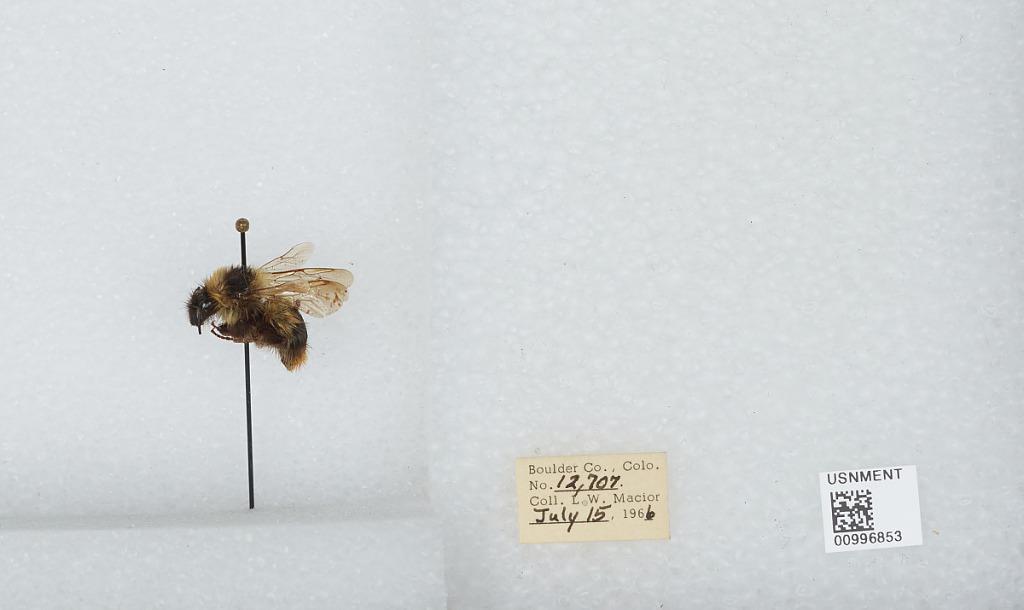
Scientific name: Bombus (Alpinobombus) balteatus Dahlbom
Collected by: L. Macior
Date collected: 1966-7-15
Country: United States
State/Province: Colorado
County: Boulder
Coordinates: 40.0275, -105.252